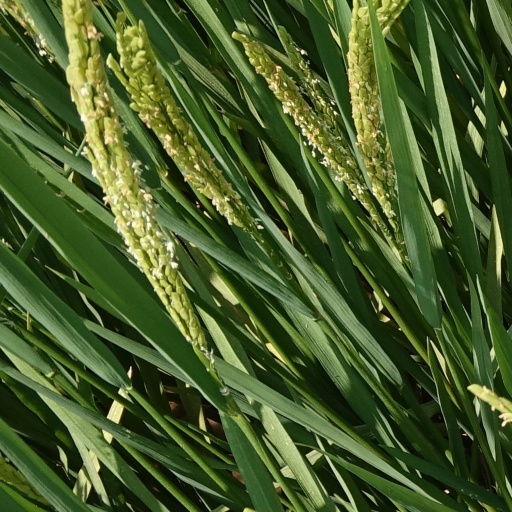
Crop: rice